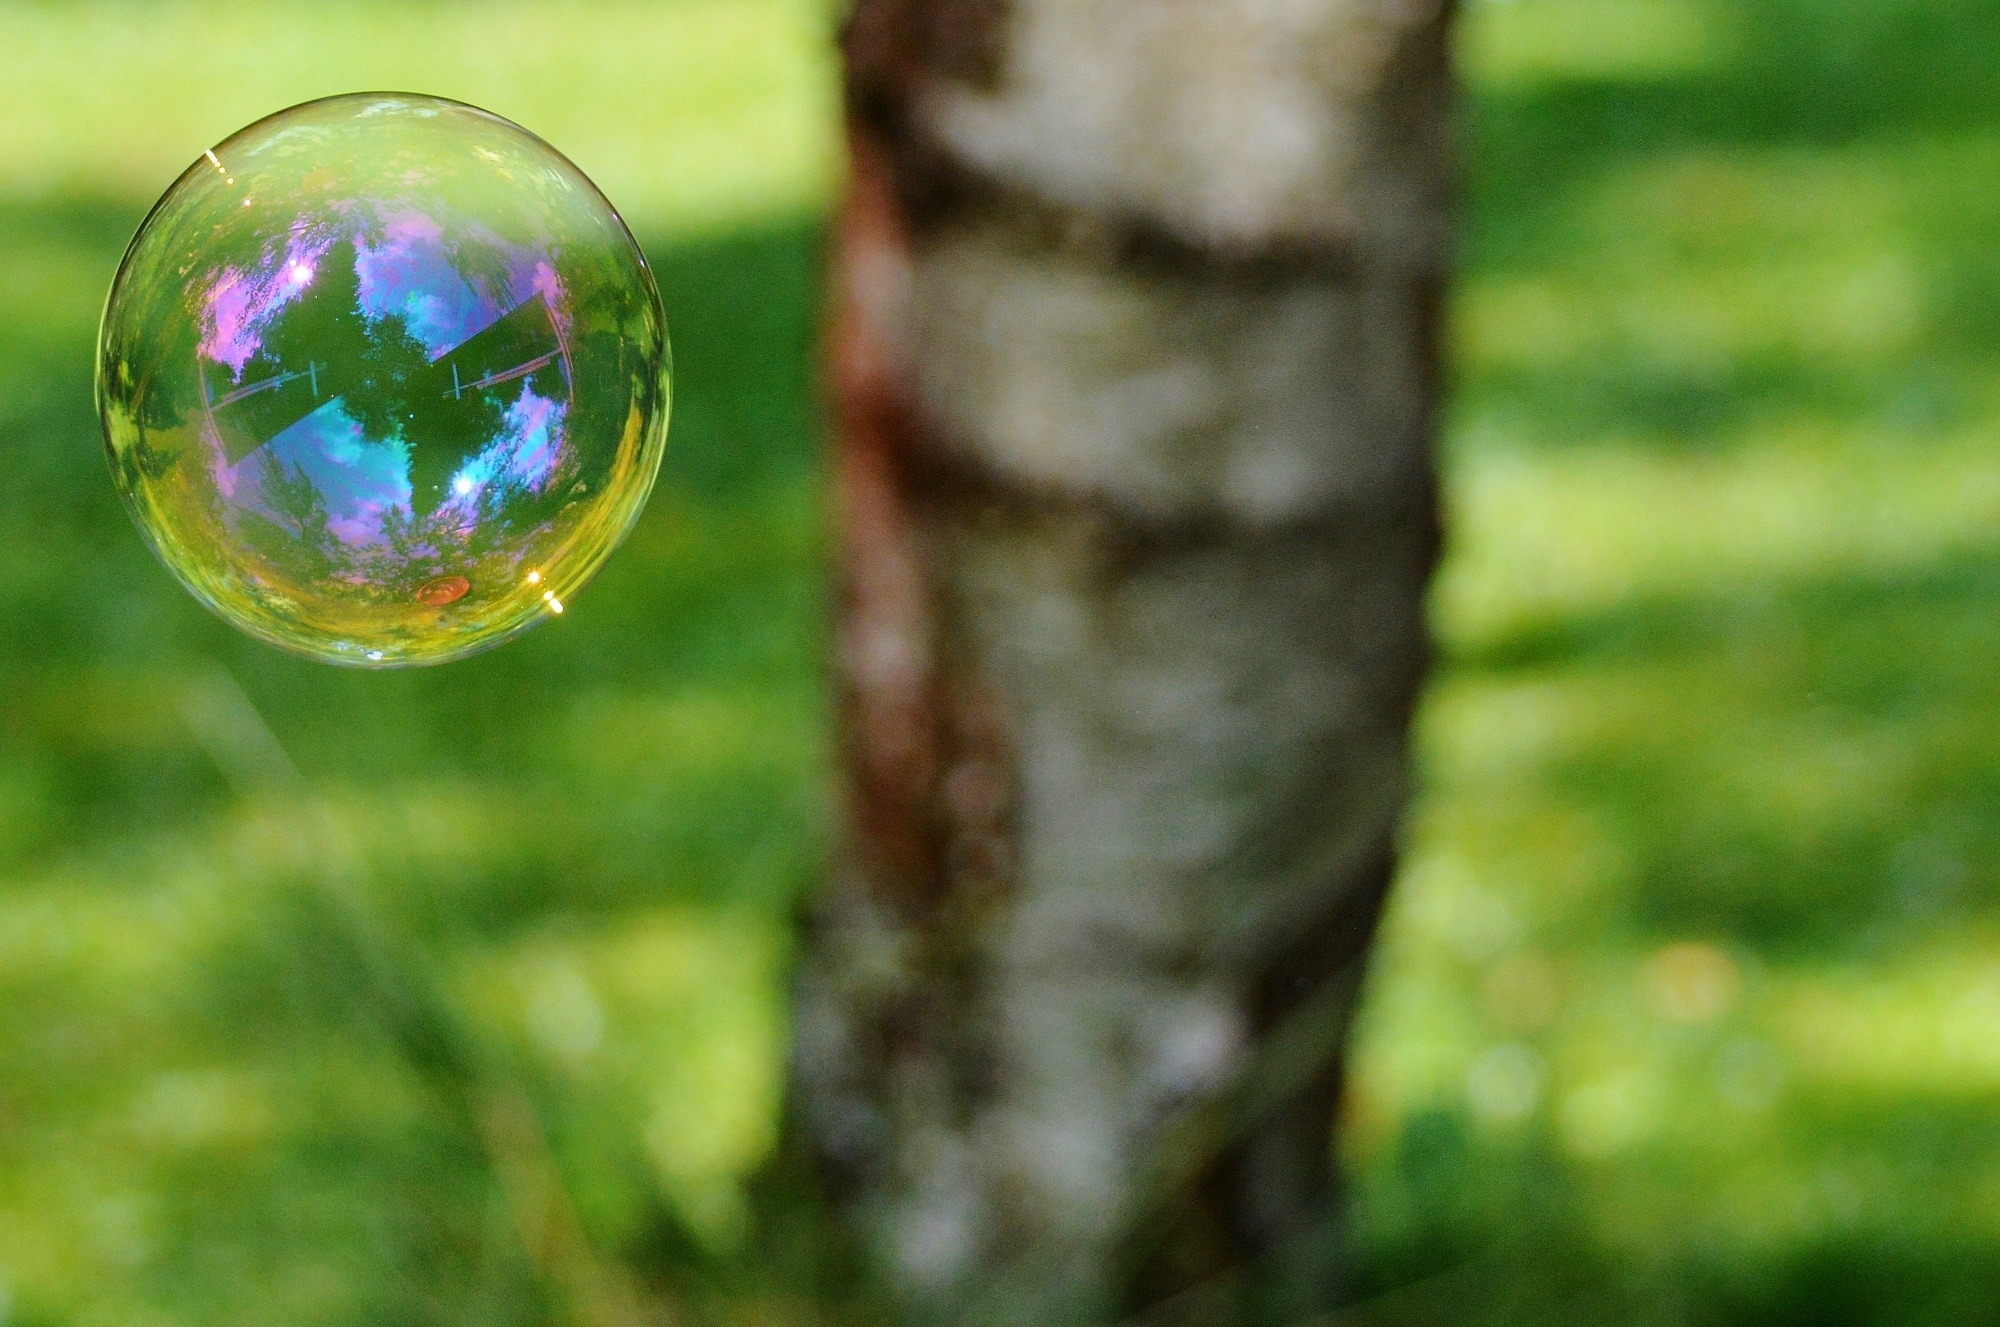
tree, grass, branch, light, lawn, sunlight, leaf, flower, glass, green, float, colorful, ball, soap bubble, mirroring, macro photography, make soap bubbles, soapy water